Carolina Isakson Proctor

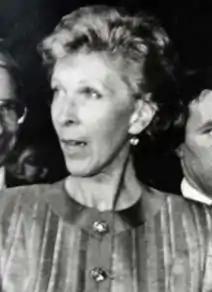
Isakson in 1987

Carolina Isakson de Barco (born Mary Caroline Isakson, January 6, 1930 – January 14, 2012) was an American and Colombian artist and philanthropist who served as first lady of Colombia from 1986 to 1990 and previously as first lady of Bogotá from 1966 to 1969 as wife of Virgilio Barco Vargas. She is the first naturalized citizen to become first lady, the third first lady born abroad after Cecilia de la Fuente de Lleras (wife of Carlos Lleras Restrepo), the first and only Lutheran first lady and the second to have a profession after María Michelsen de López (wife of Alfonso López Pumarejo).